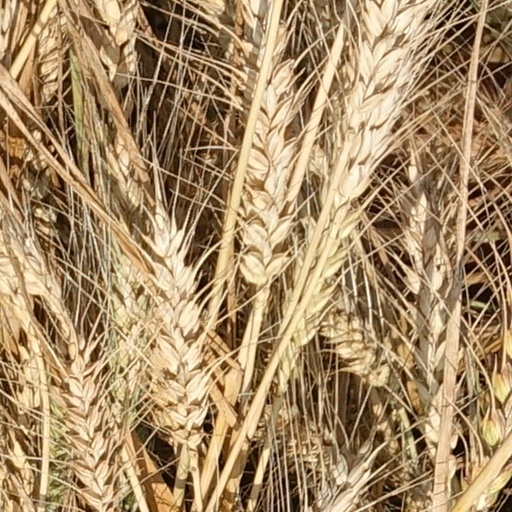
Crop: wheat